Dana Spiotta

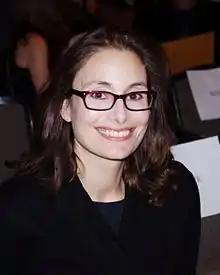
Spiotta at the National Book Critics Circle Awards in March 2012.

Dana Spiotta (born 1966) is an American author. She was a recipient of the Rome Prize in Literature, a Guggenheim Fellowship, the John Updike Award from the American Academy of Arts and Letters, and a New York Foundation for the Arts Fellowship.